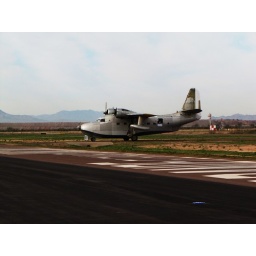
To be quite honest this old bird looked more awkward on the ground than in the air.